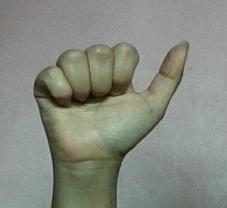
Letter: dhad